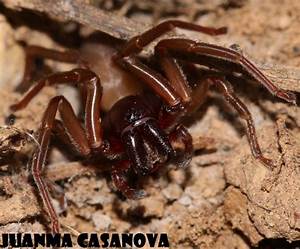
Label: spider